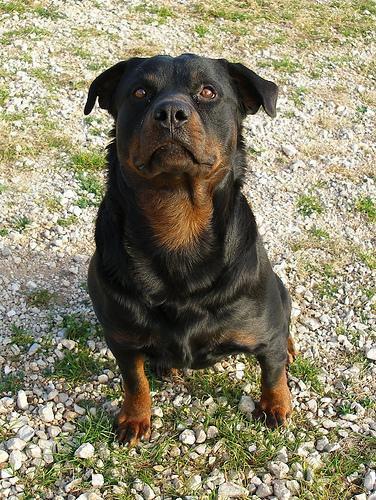
Rottweiler